NC By Train

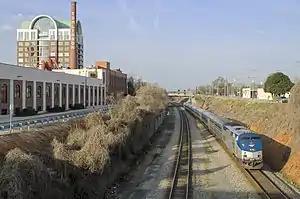
The northbound Carolinian pulling into High Point

The "Carolinian", operating since 1990 and in its current form since 1991, is a route from Charlotte to New York, running once daily in each direction. It serves Charlotte, Kannapolis, Salisbury, High Point, Greensboro, Burlington, Durham, Cary, Raleigh, Selma, Wilson and Rocky Mount before continuing to the Northeast Corridor via Richmond. Seasonally, it also serves the North Carolina State Fair and Lexington Barbecue Festival. North Carolina subsidizes the train from Charlotte to the Virginia border.